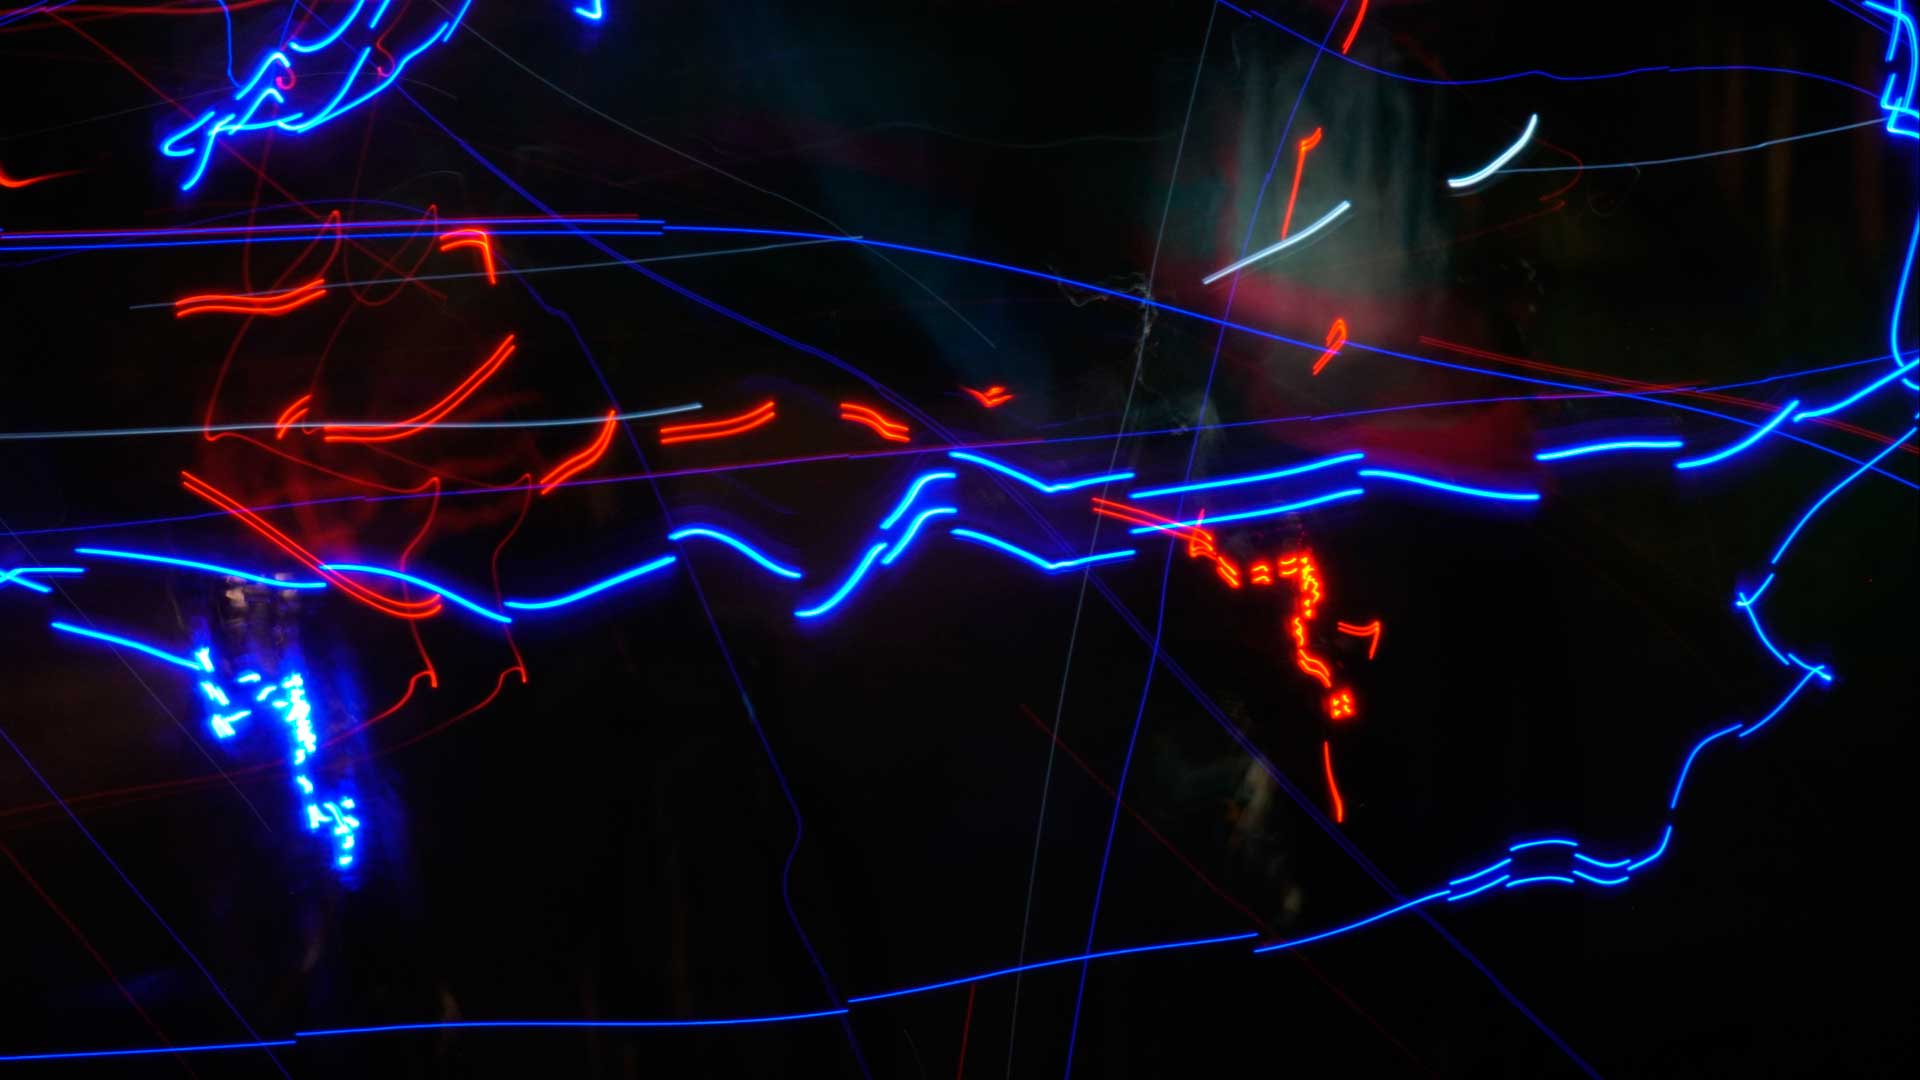
light, blue, electric blue, red, lighting, line, water, technology, sky, laser, night, electricity, neon, pattern